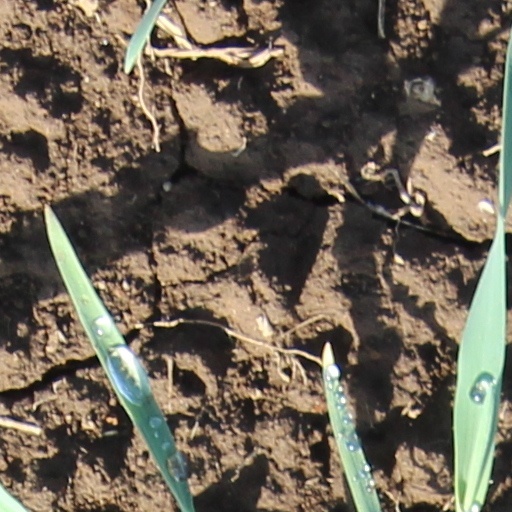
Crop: wheat